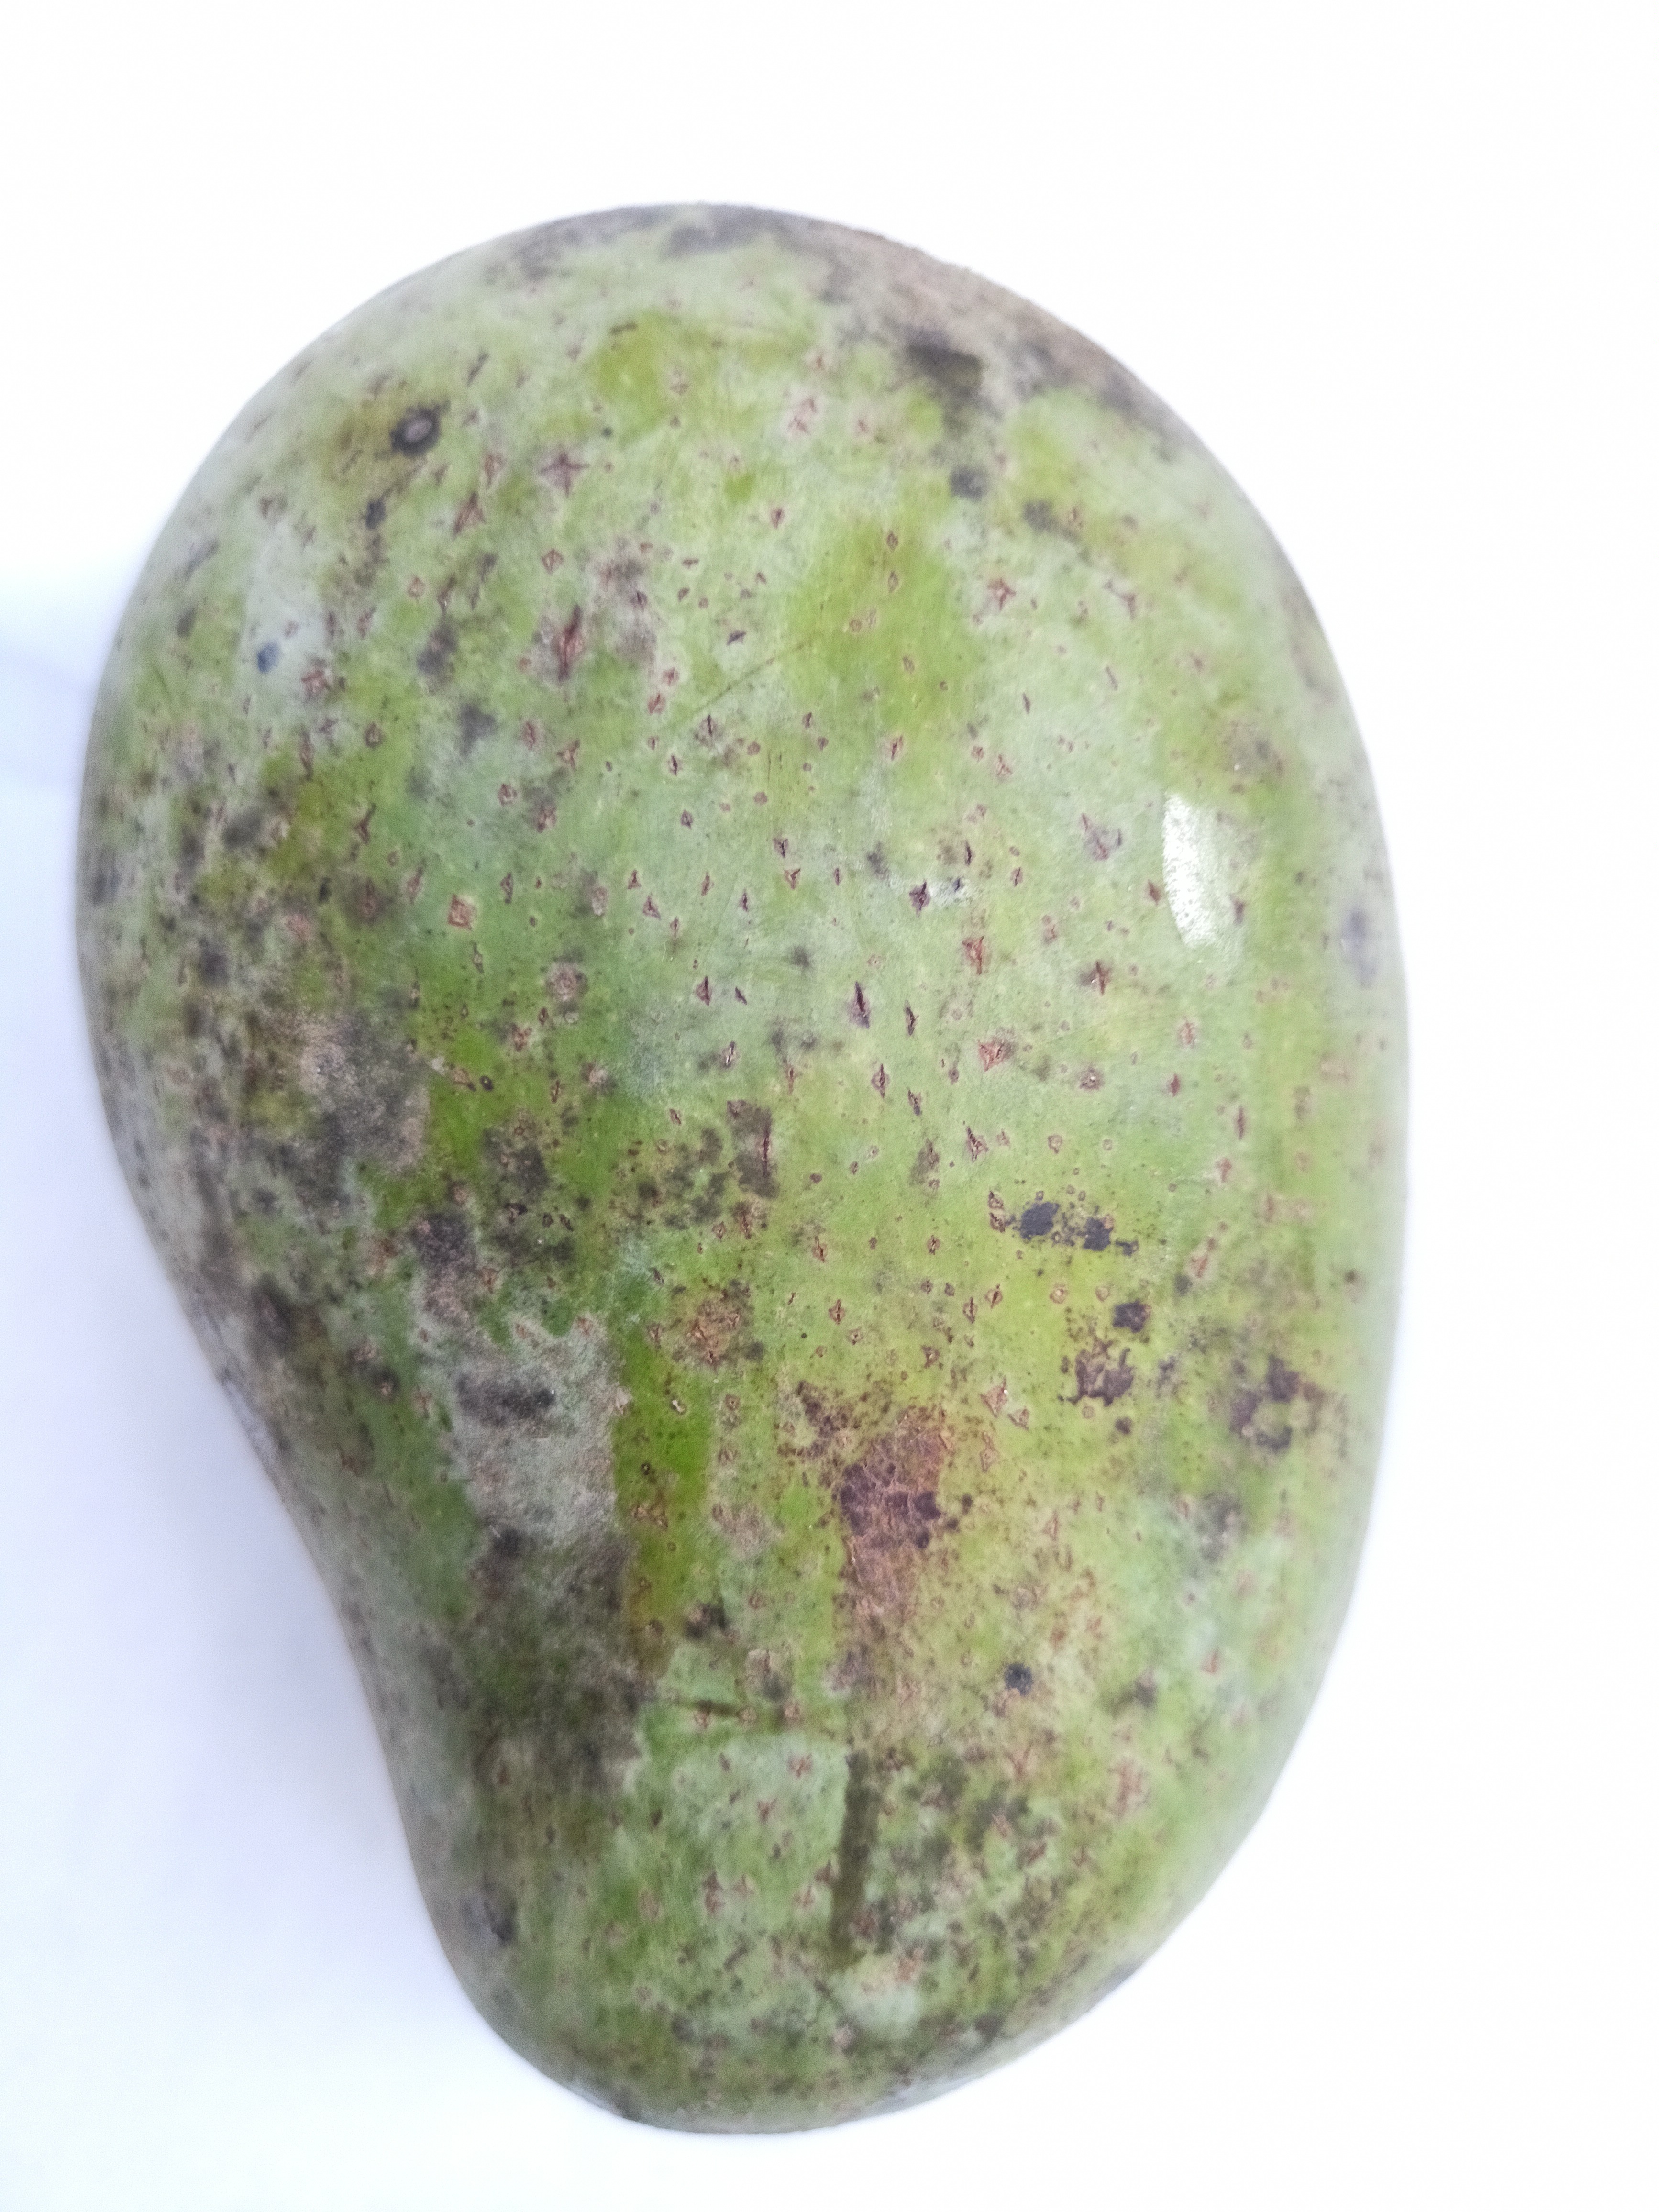
Mango variety: Amrapali